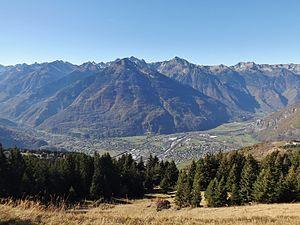
Vue aérienne, depuis les hauteurs de Montpascal, de la moyenne vallée de la Maurienne aux alentours de La Chambre, en Savoie. Sur la gauche est également visible la vallée des Villards menant au col du Glandon.
La Maurienne est une vallée intra-alpine et une région naturelle française, située dans le département de la Savoie en région Auvergne-Rhône-Alpes. D'une longueur de 125 km, elle est traversée par la rivière de l'Arc. Elle correspond à l'une des six provinces historiques de la Savoie, qui fut un pagus, puis au comté de Maurienne intégré au comté de Savoie avant de devenir l'une des provinces administratives du duché de Savoie.